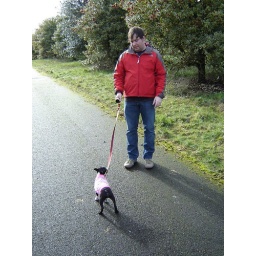
Real men walk dogs in pink sweaters.